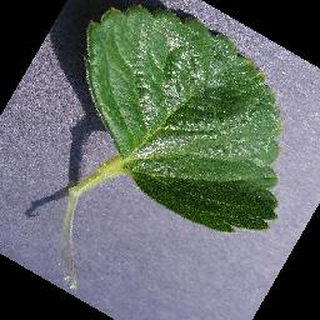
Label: healthy_strawberry